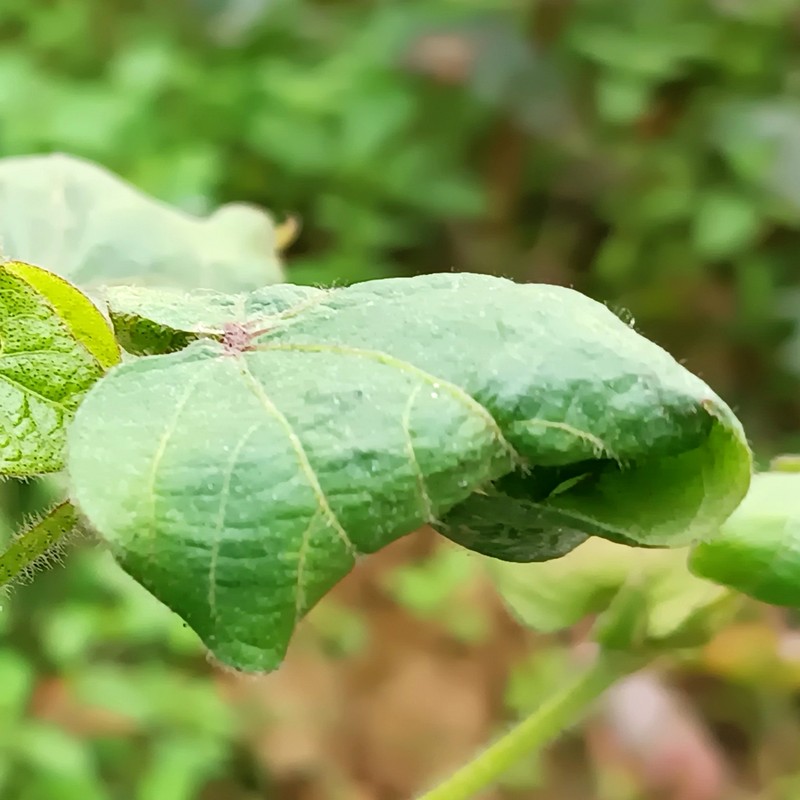
Label: Curl Virus